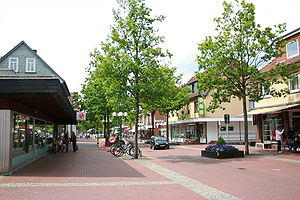
Munster (Örtze)
Hovedgaden Wilhelm-Bockelmann-Straße
Ikke at forveksle med Münster i Nordrhein-Westfalen